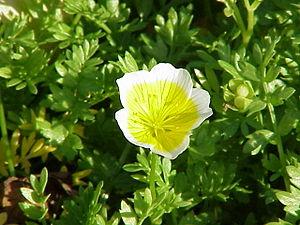
La famille des Limnanthacées est une famille de plantes dicotylédones qui comprend une dizaine d'espèces réparties en 2 genres.